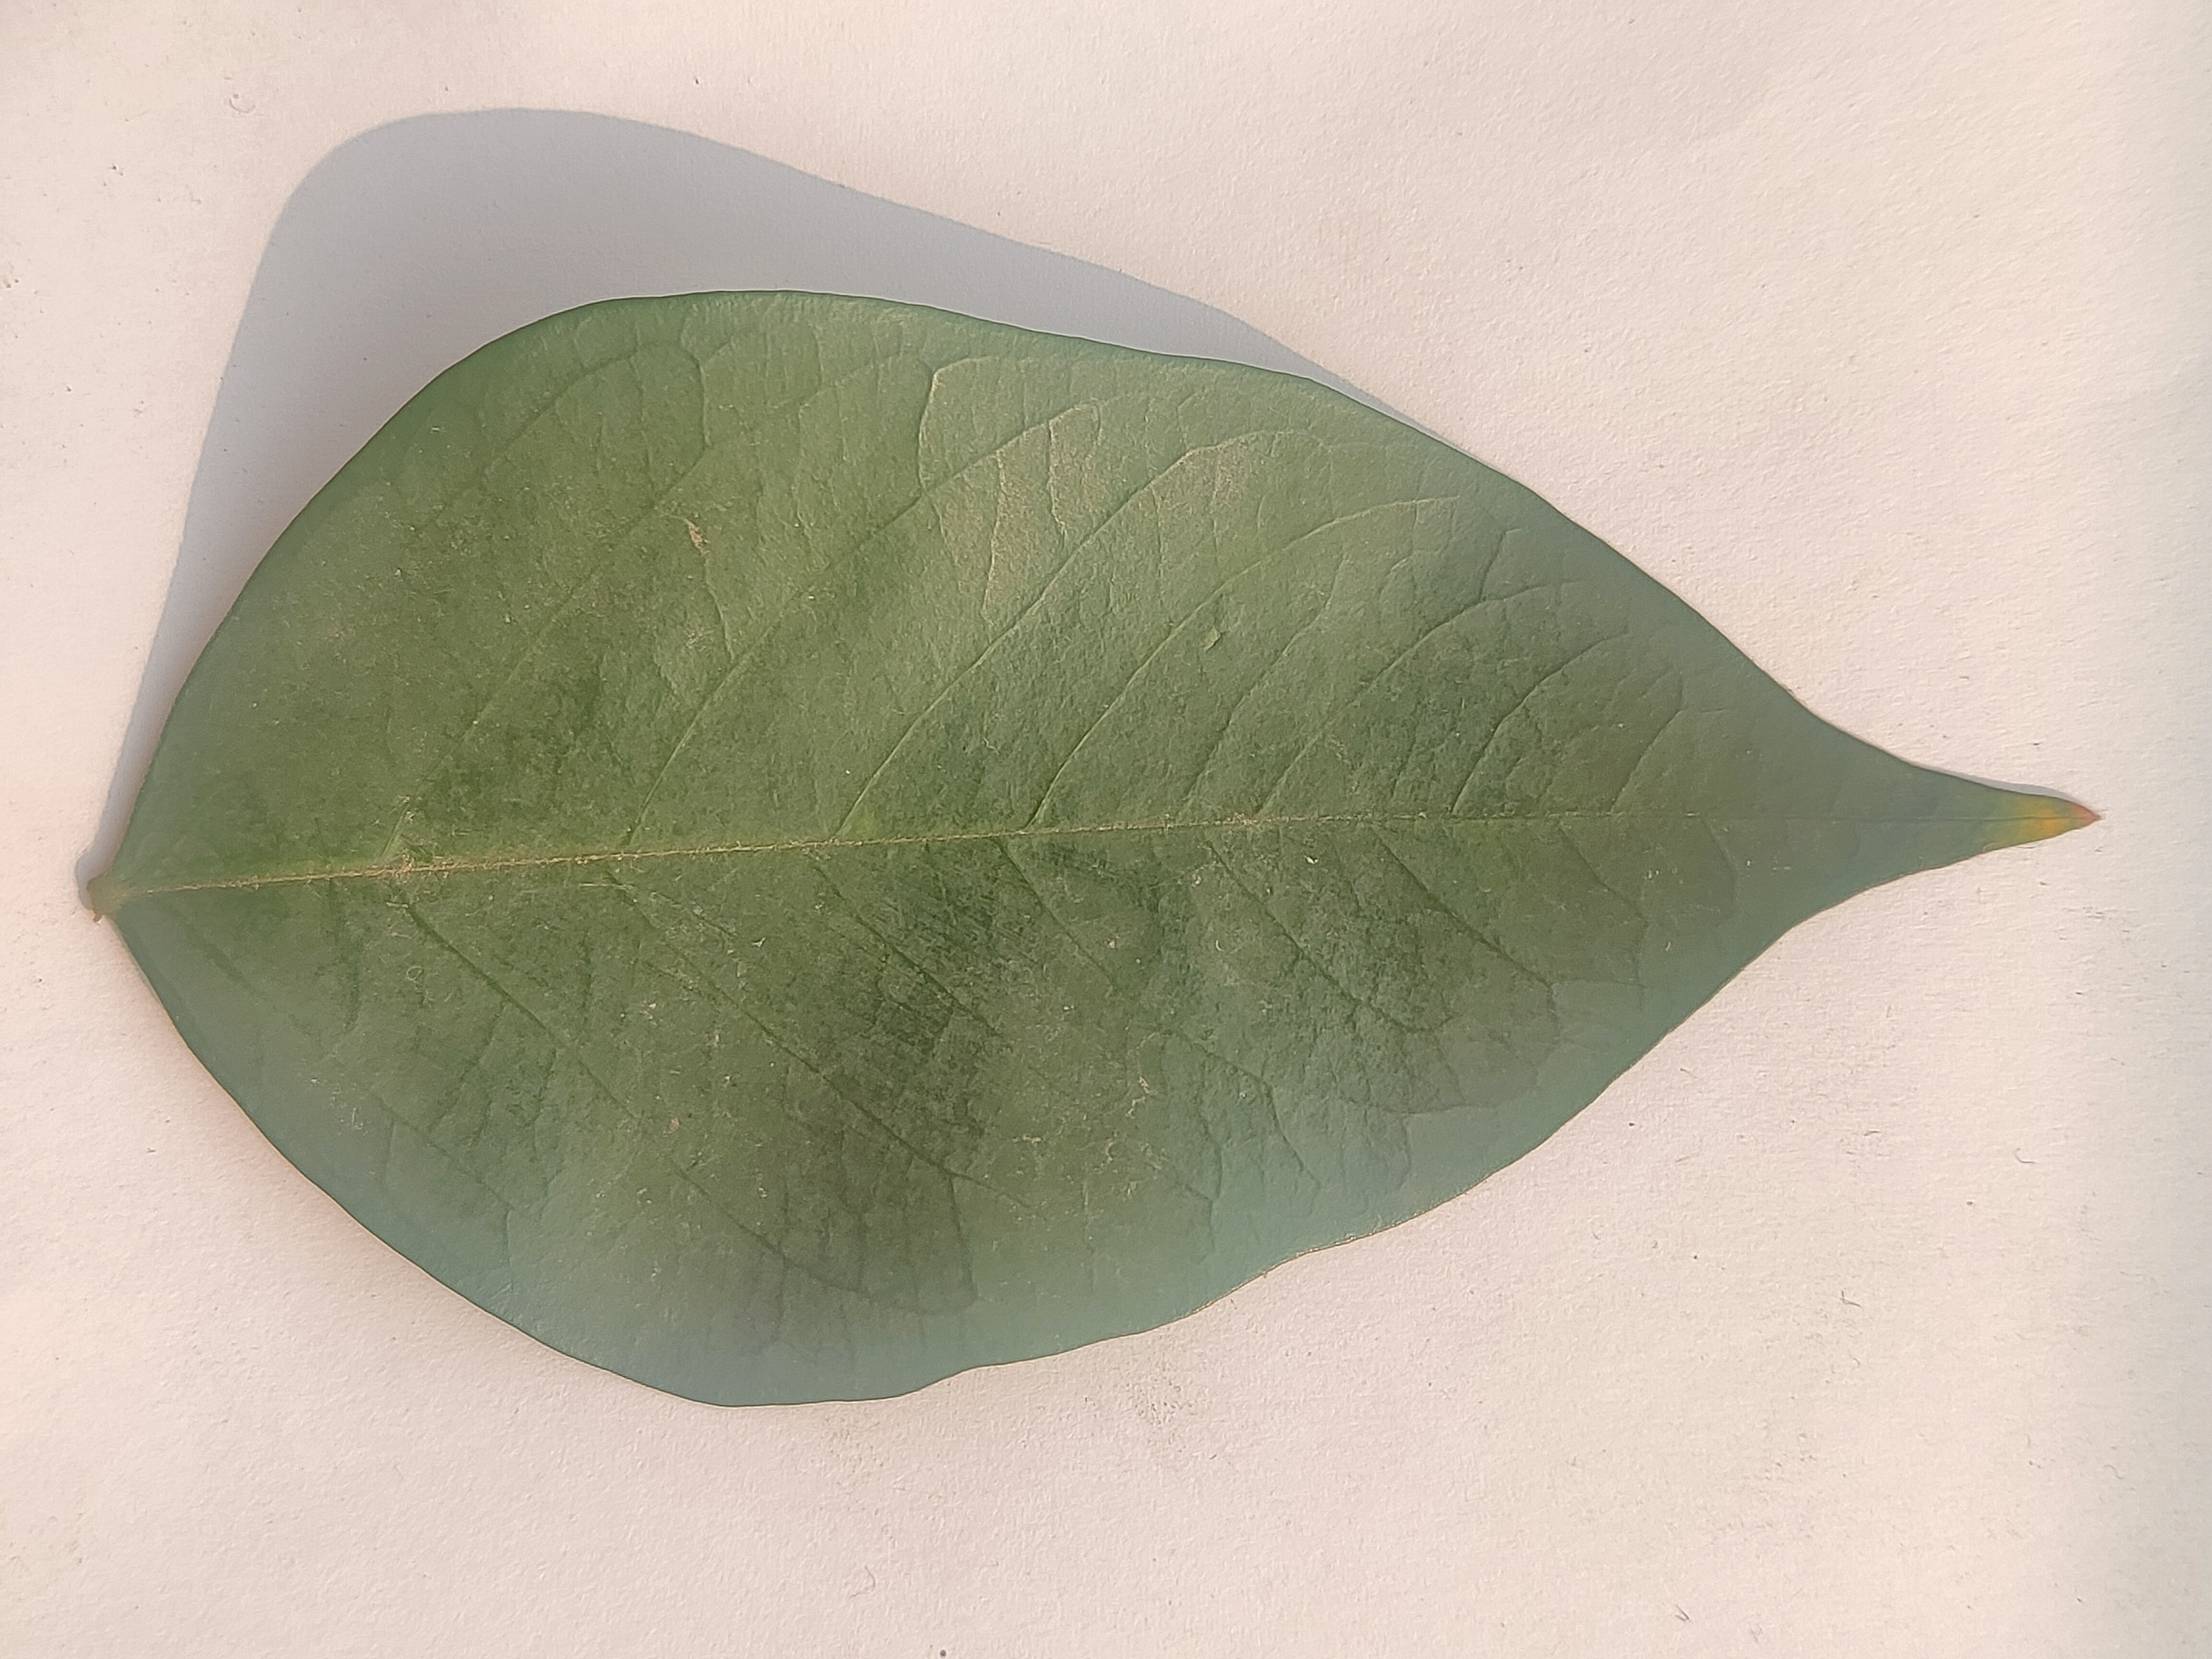
Leaf variety: Star Fruit